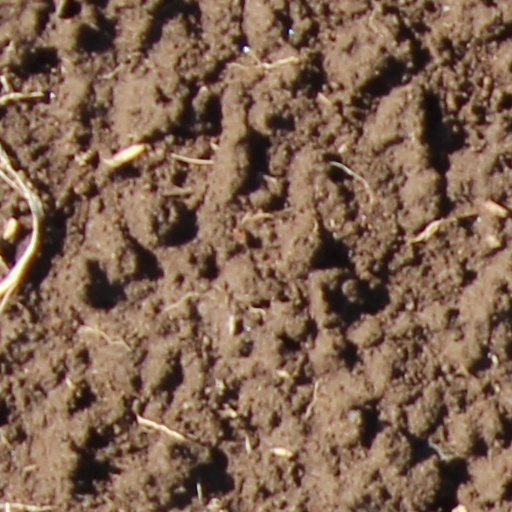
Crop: wheat